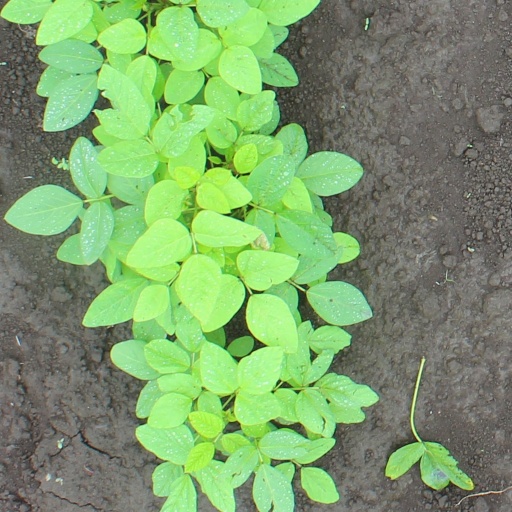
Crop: soybean